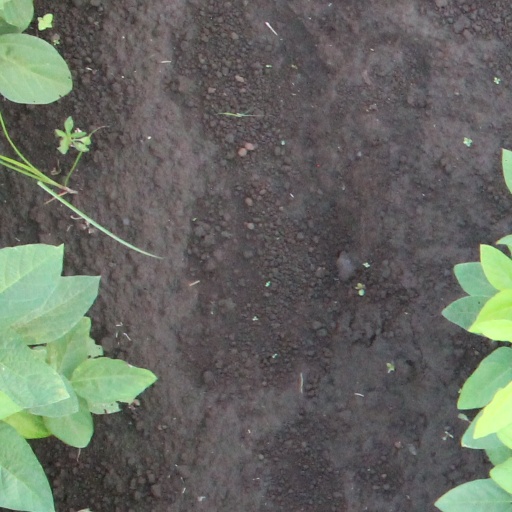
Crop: soybean